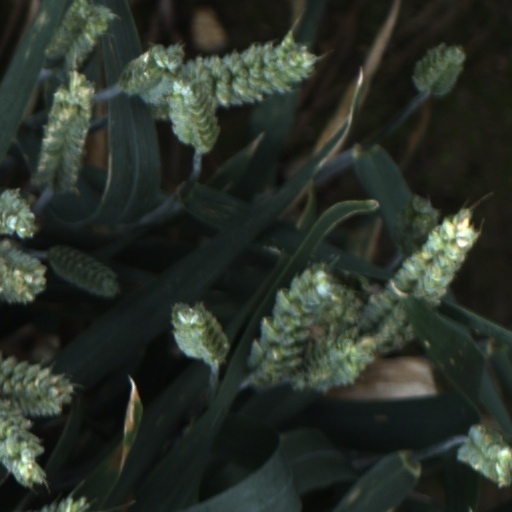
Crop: wheat